1st Experimental Guided Missiles Group

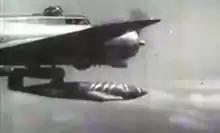
JB-2 being air launched for flight test by B-17 bomber during testing of weapon at Eglin Field

The 1st regrouped its activities after Operation Sandstone, and it spent several months preparing a detachment to depart for cold weather testing of the JB-2 flying bomb in Alaska in November 1948. The Republic-Ford JB-2 was a United States copy of the World War II German V-1 flying bomb. Developed in 1944, it was extensively tested at Eglin Field. It was planned to be used in the United States invasion of Japan (Operation Downfall), however, with the sudden end of the war, the JB-2 was never used in combat. It was the forerunner of the family of United States Guided Missiles.